Tiny Toy Stories

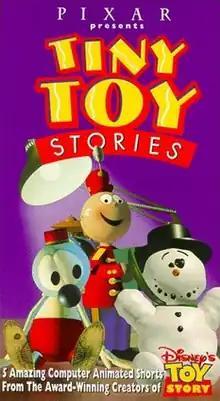
VHS cover to "Tiny Toy Stories"

Tiny Toy Stories is a home video compilation of five computer-animated short films made by Pixar. It was released on October 29, 1996, by Walt Disney Home Video and Disney Videos internationally. The international releases, including the UK and Japan, would feature segments featuring the "Toy Story" characters originally produced by the newly Disney-owned ABC that same year, known as "Toy Story Treats", although they were redubbed so that the characters talk about the upcoming shorts instead. Additionally, the international releases have "Knick Knack" and "Tin Toy" switched, to exemplify how "without "Tin Toy", there would've been no "Toy Story"".